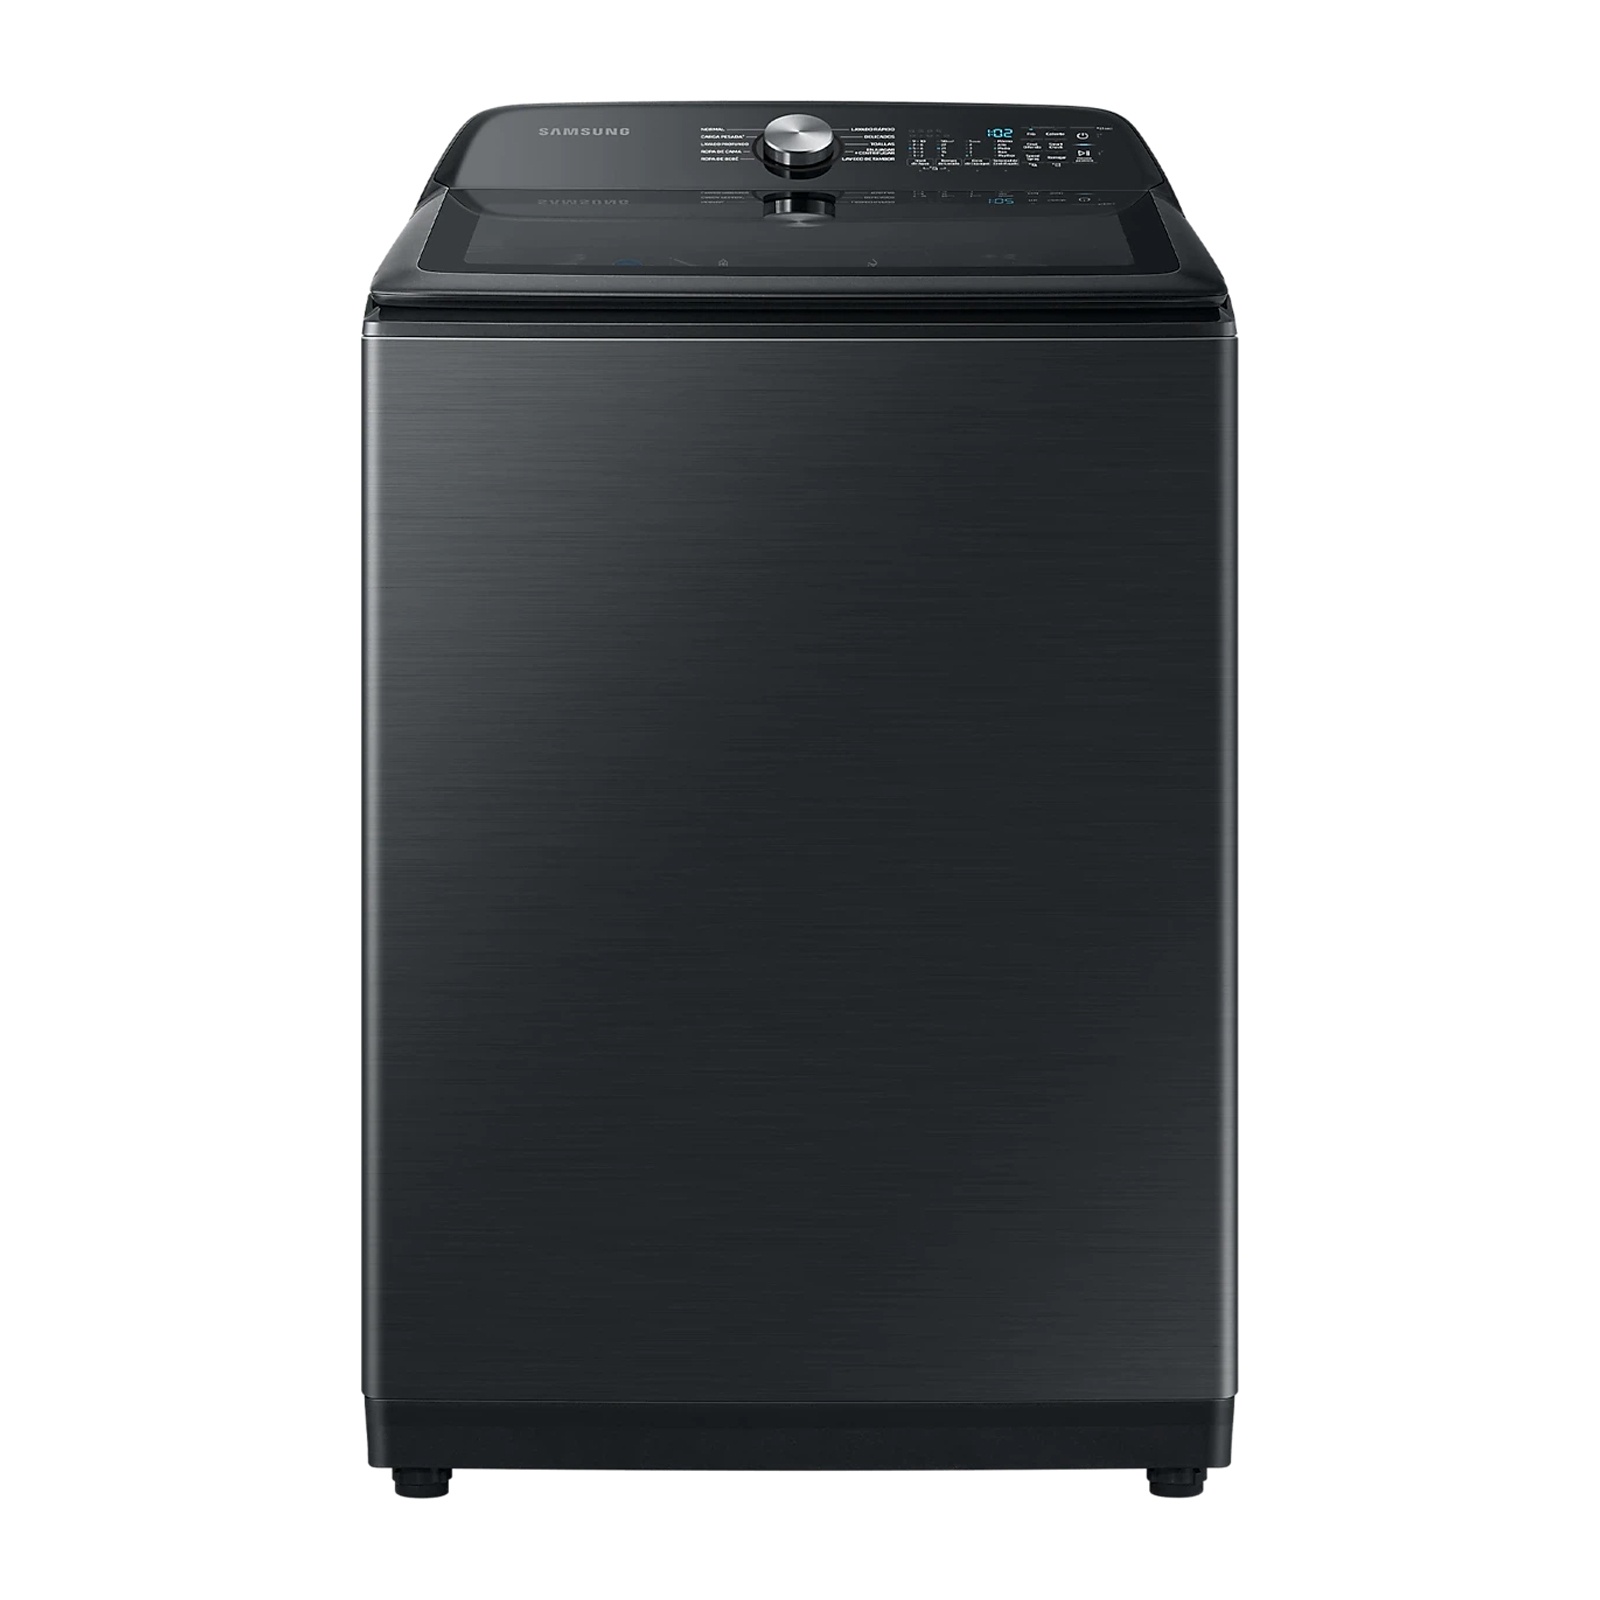
Lavadora Samsung 24 Kilos Carga Superior Negra WA24A8370GV
BubbleStorm Lava más rápido y de manera más eficiente con BubbleStorm. Sus tres funciones especializadas limpian la ropa en 31 minutos, utilizando un 20% menos de energía* y 23 L menos de agua. Active Bubble ayuda a que el detergente penetre 2.5 veces más rápido** Dual Storm™ limpia eficazmente y Speed Spray reduce los tiempos de enjuaque. Heavy Duty+ Disfruta de un lavado con detergente concentrado en el ciclo Heavy Duty+. Comienza a lavar con 20% más detergente concentrado para una limpieza intensiva. Con lo anterior, reduce el tiempo de lavado en 21 minutos* y el consumo de energía en un 11%*, con el mismo rendimiento de lavado.
Brand: Samsung
Category: Home & Garden > Household Appliances > Laundry Appliances > Washing Machines